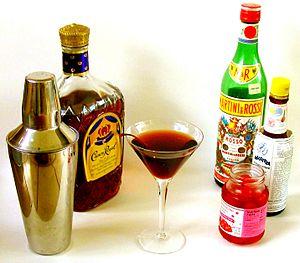
Un Manhattan est un cocktail de type short drink qui peut se servir en apéritif. Il se compose généralement de quelques gouttes d'amer, d'un jet de vermouth rouge et de whiskey. Une cerise à l'eau-de-vie ou au marasquin peut être ajoutée en décoration.
Un cocktail officiel de l'IBA est un cocktail sélectionné par l'International Bartenders Association pour le concours mondial de cocktail. Ces mélanges sont ainsi parmi les plus notables et les plus fréquents des cocktails qu'on peut trouver à travers le monde.
Un shaker, appelé coquetelier au Québec, est un ustensile de bar utilisé pour la préparation de certains cocktails.